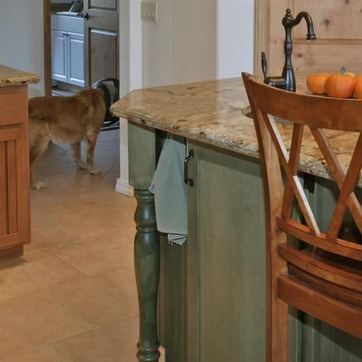
Material: fabric